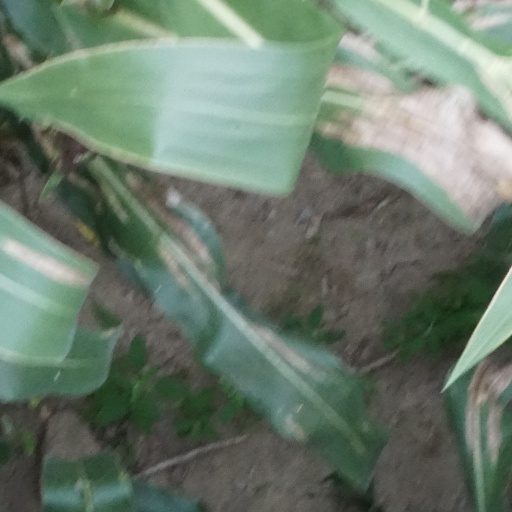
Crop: maize; corn